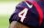
Number: 4